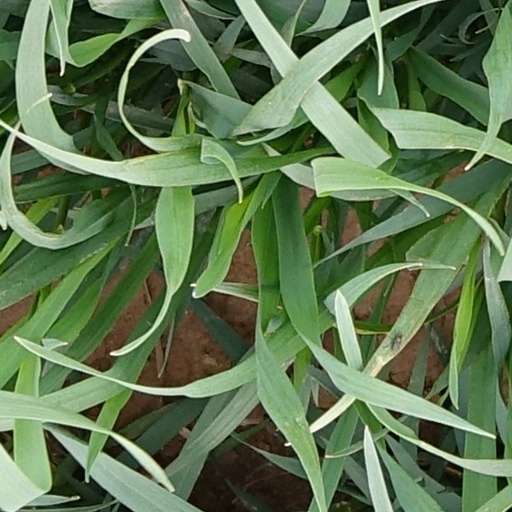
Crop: wheat